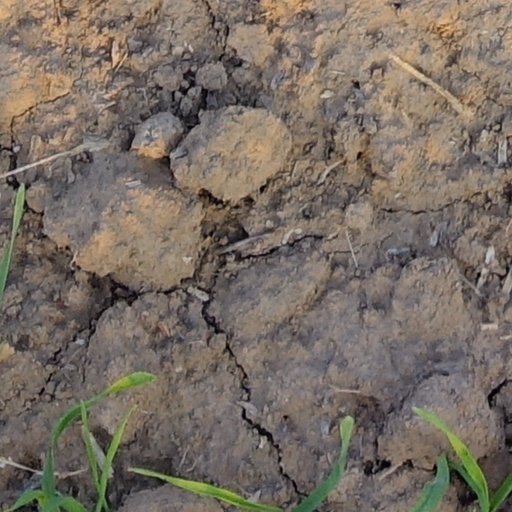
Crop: wheat